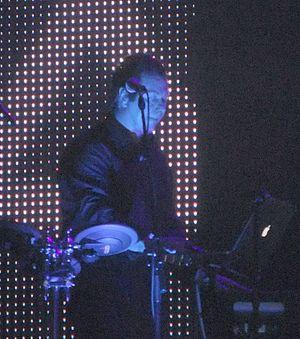
Warren Cann est un musicien né le 20 mai 1950 à Victoria au Canada. Il joue de la batterie et de la boîte à rythmes. Il est principalement connu en tant que membre du groupe de new wave Ultravox.